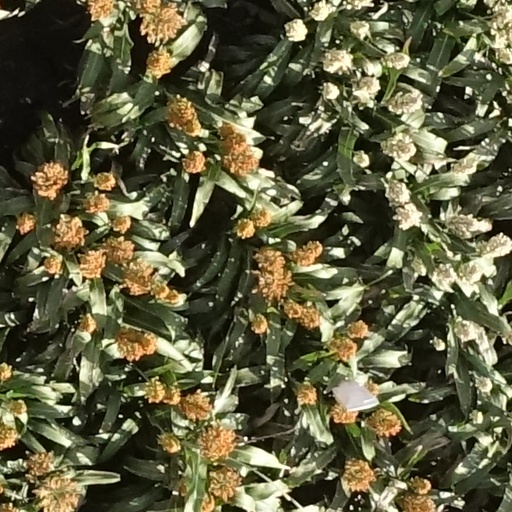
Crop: sorghum